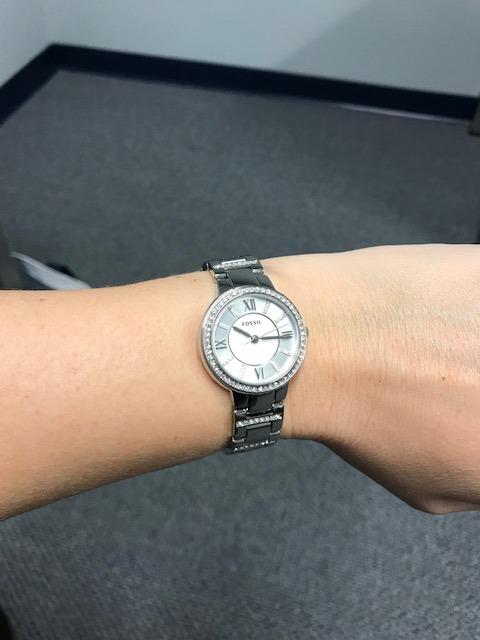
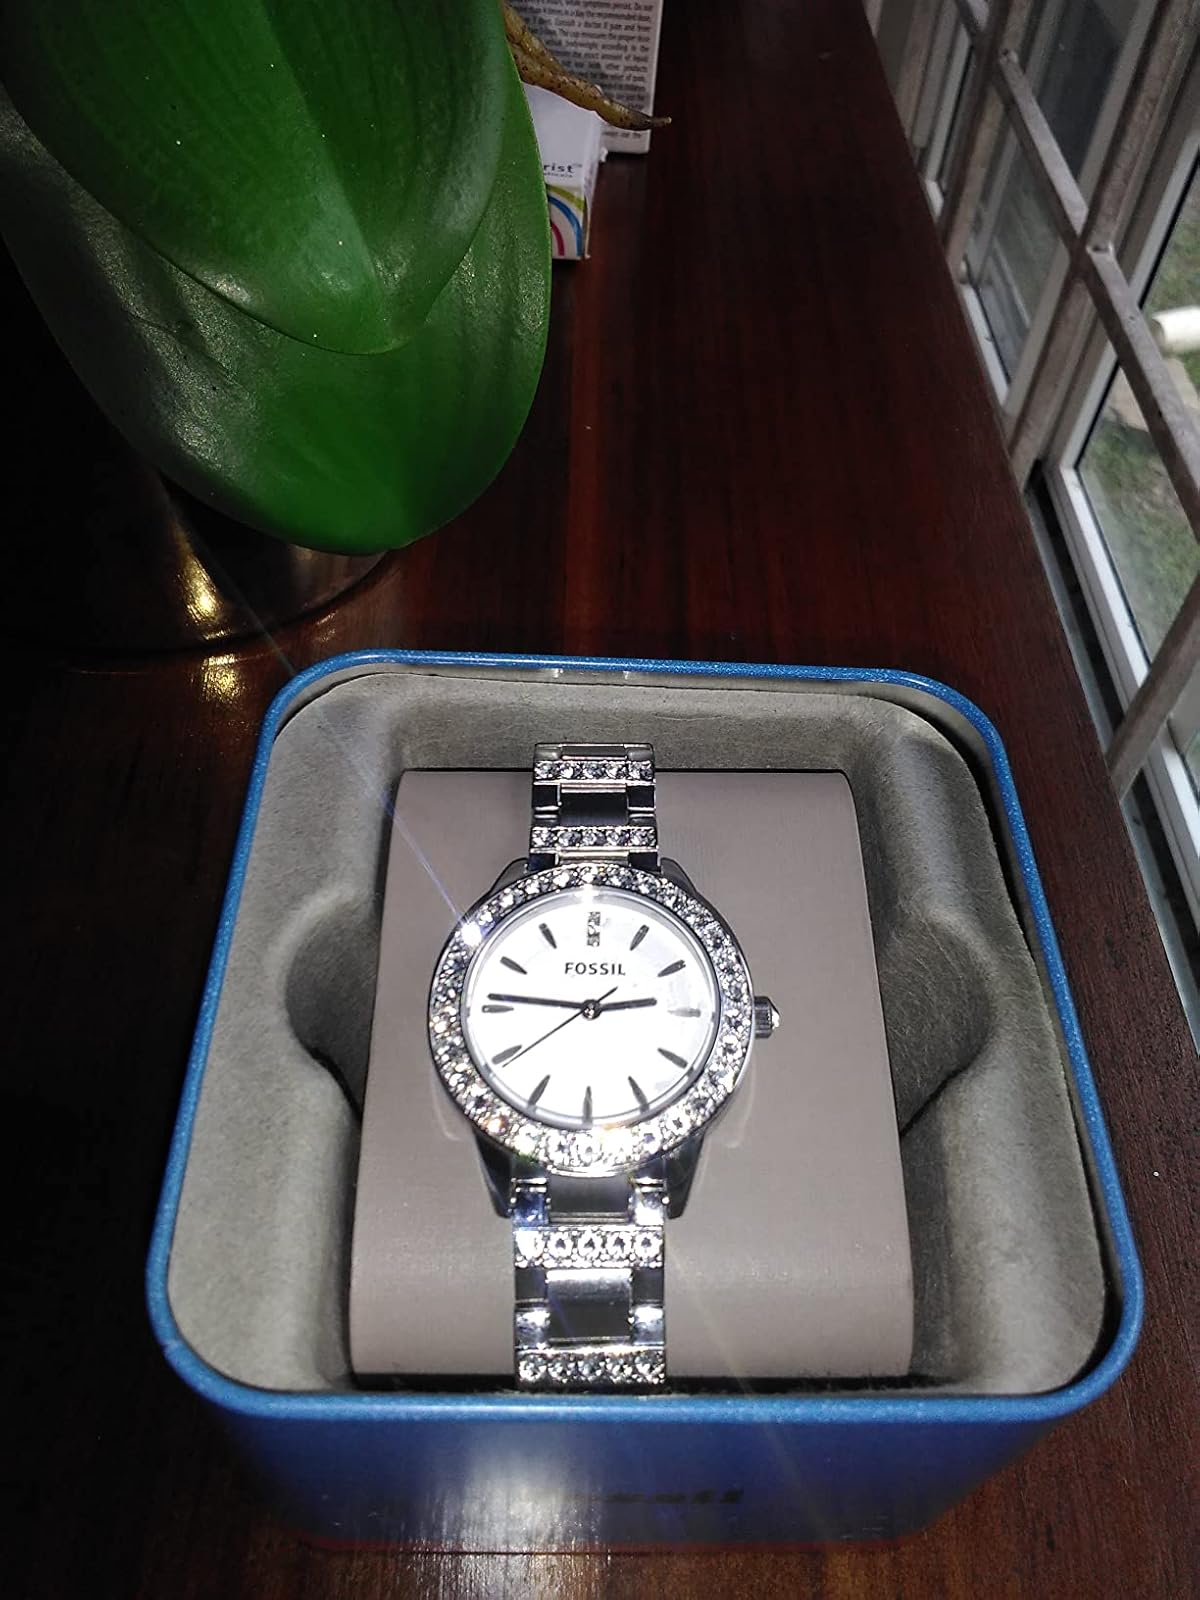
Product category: accessories_watch
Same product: no